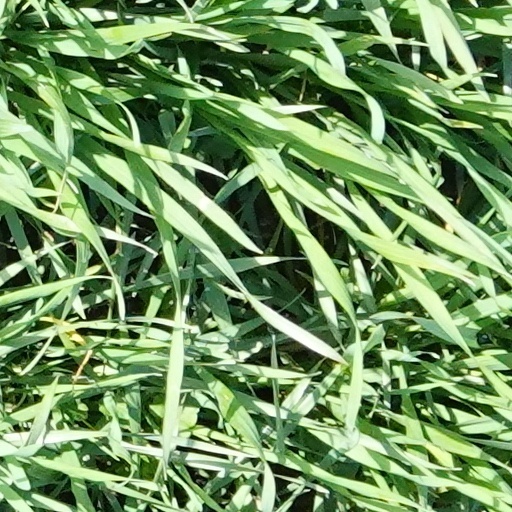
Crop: wheat